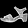
Label: Sandal